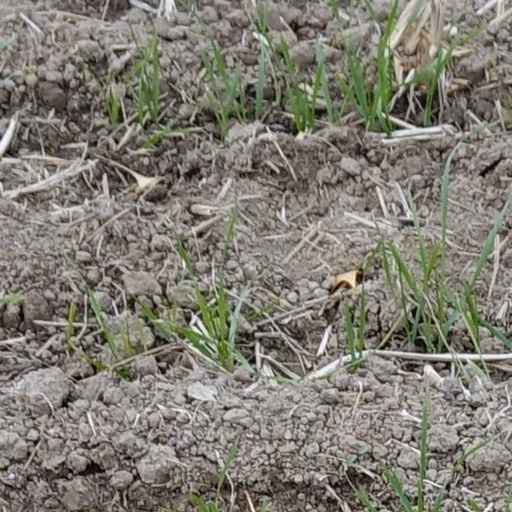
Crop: wheat